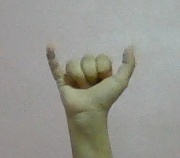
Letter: ya